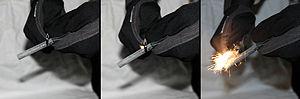
Le survivalisme est un terme qui désigne les activités de certains individus ou groupes d'individus qui se préparent à une catastrophe à l'échelle locale ou globale, voire à un événement potentiellement cataclysmique ou plus généralement à un effondrement de la civilisation industrielle.